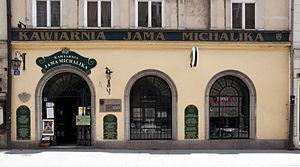
Café Jama Michalika est un célèbre café restaurant cabaret de Cracovie, ouvert en 1985 par Jan Michalik au 45 rue Floriańska. C'était l'endroit préféré de la bohème de la ville et le repaire des écrivains, peintres et autres artistes du mouvement moderniste Jeune Pologne.